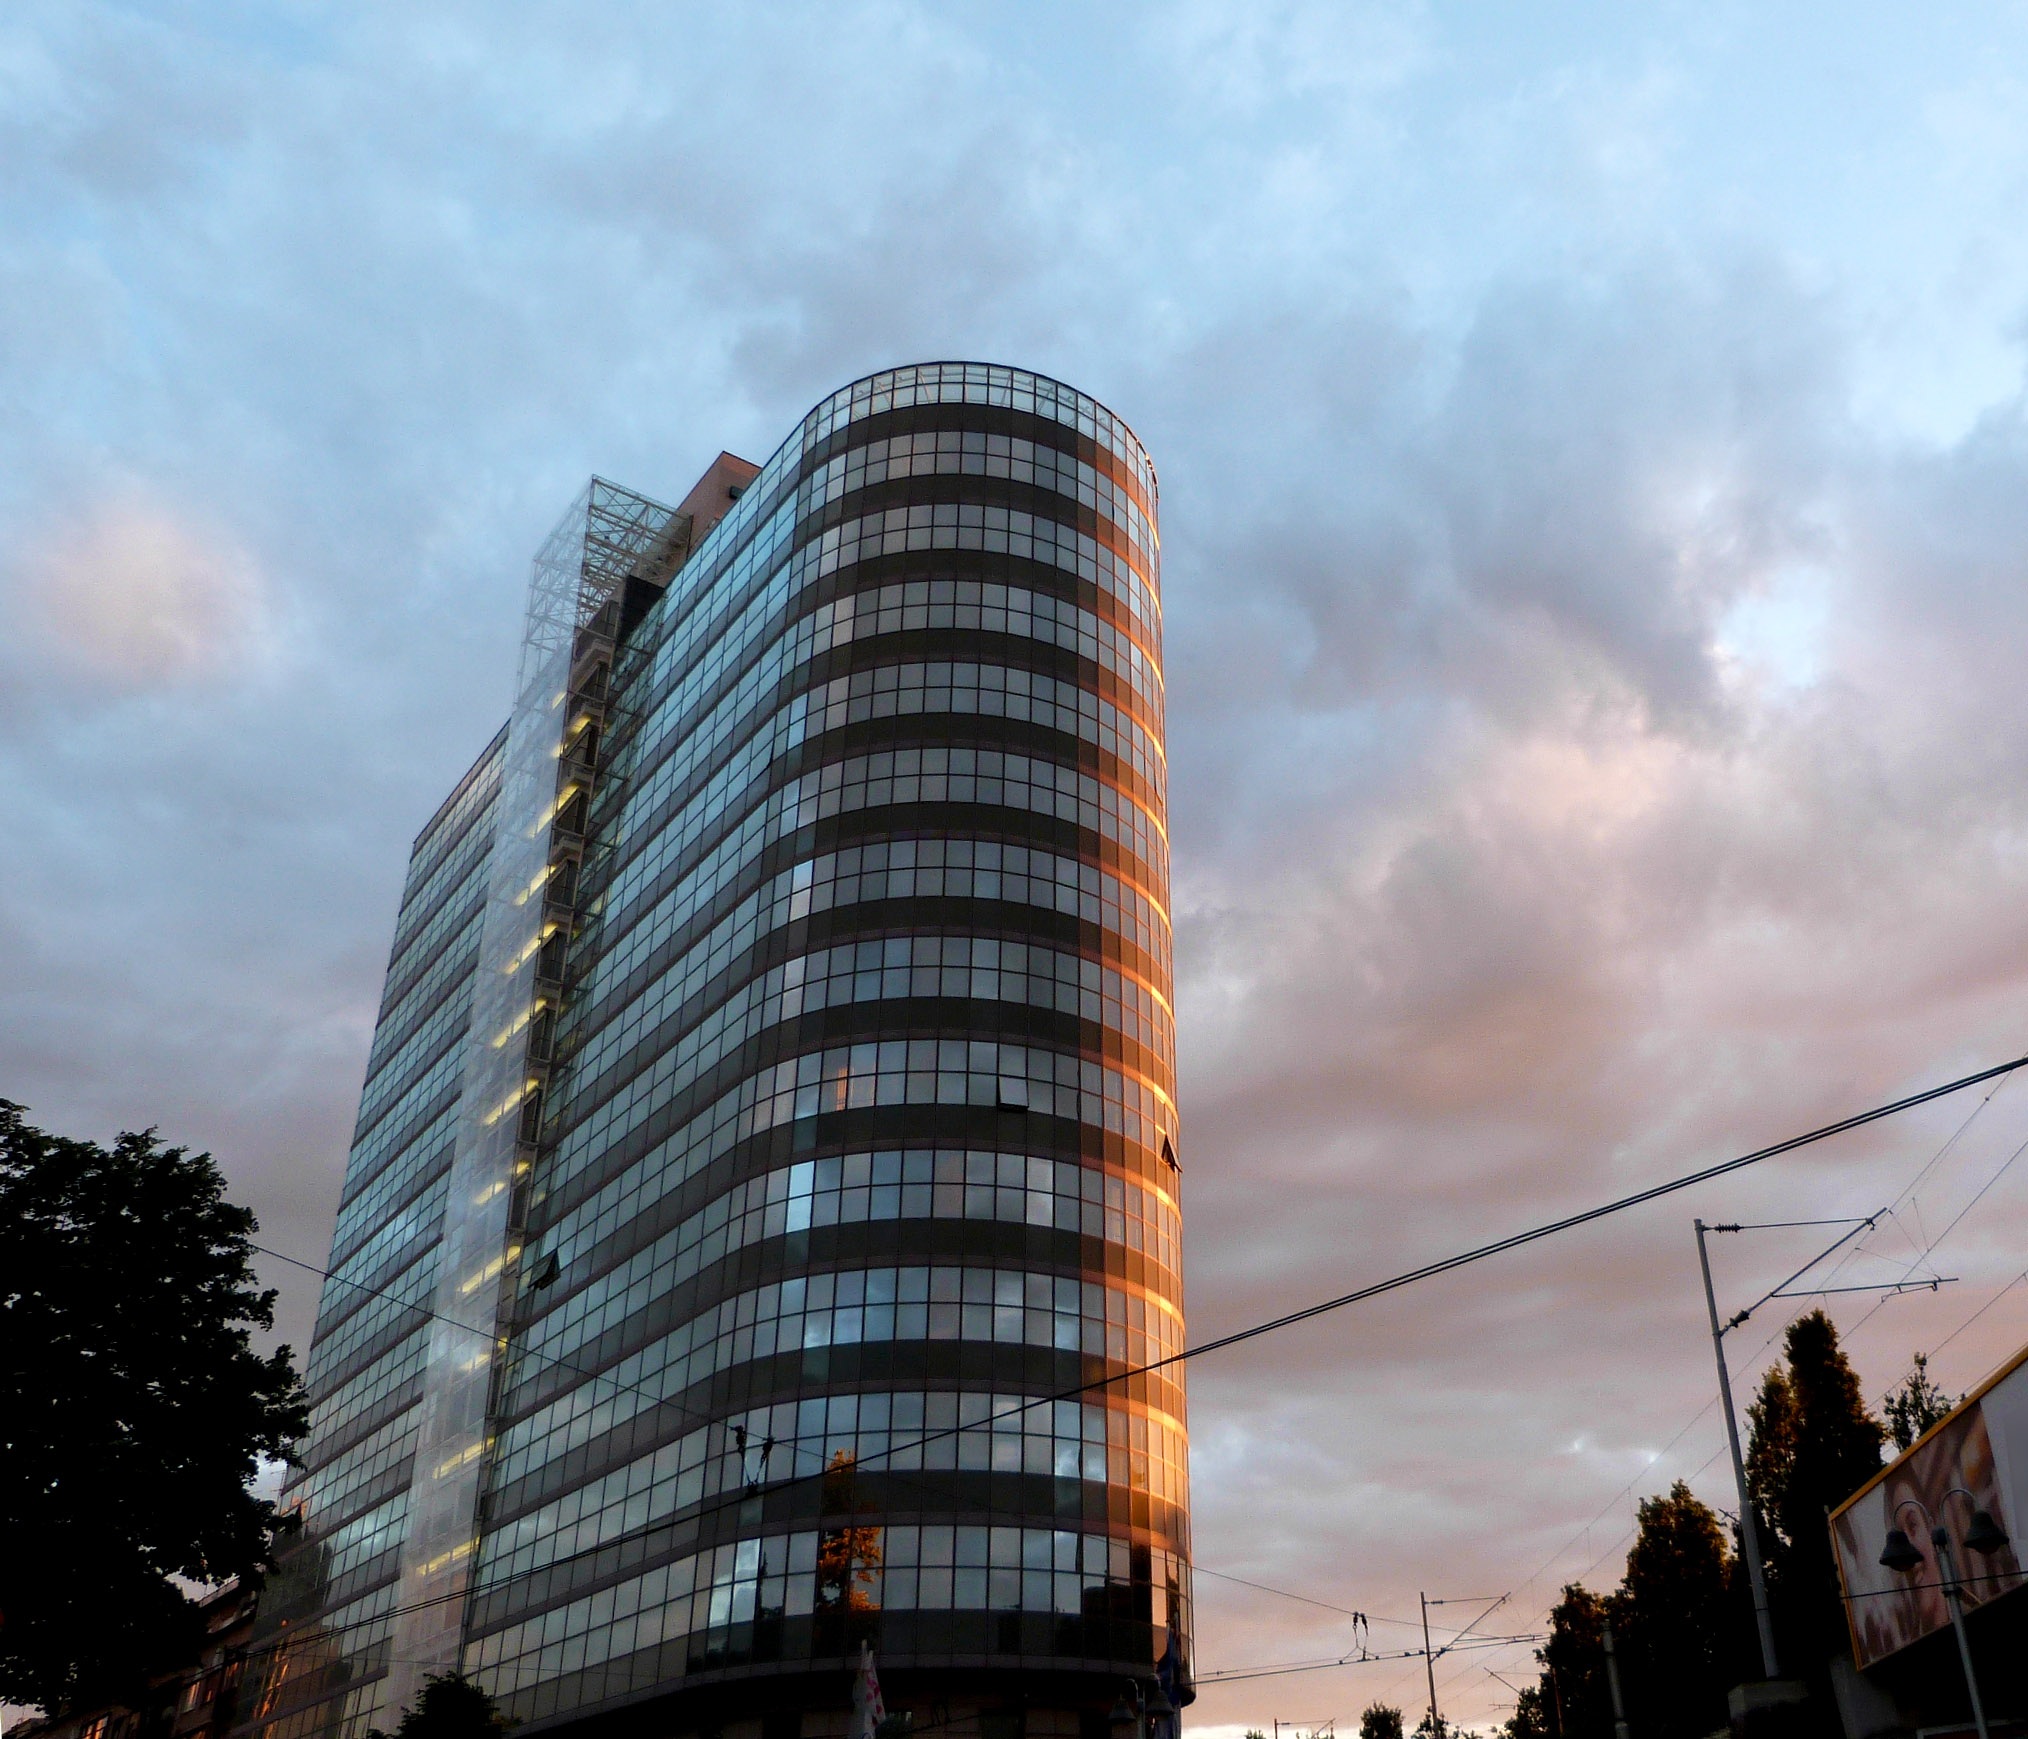
architecture, structure, sky, skyline, street, glass, view, building, city, skyscraper, manhattan, cityscape, downtown, construction, high, tower, corporate, office, landmark, facade, property, exterior, business, apartment, modern, tower block, district, hotel, tall, estate, contemporary, accommodation, corporation, executive, metropolis, condominium, urban area, residential area, metropolitan area